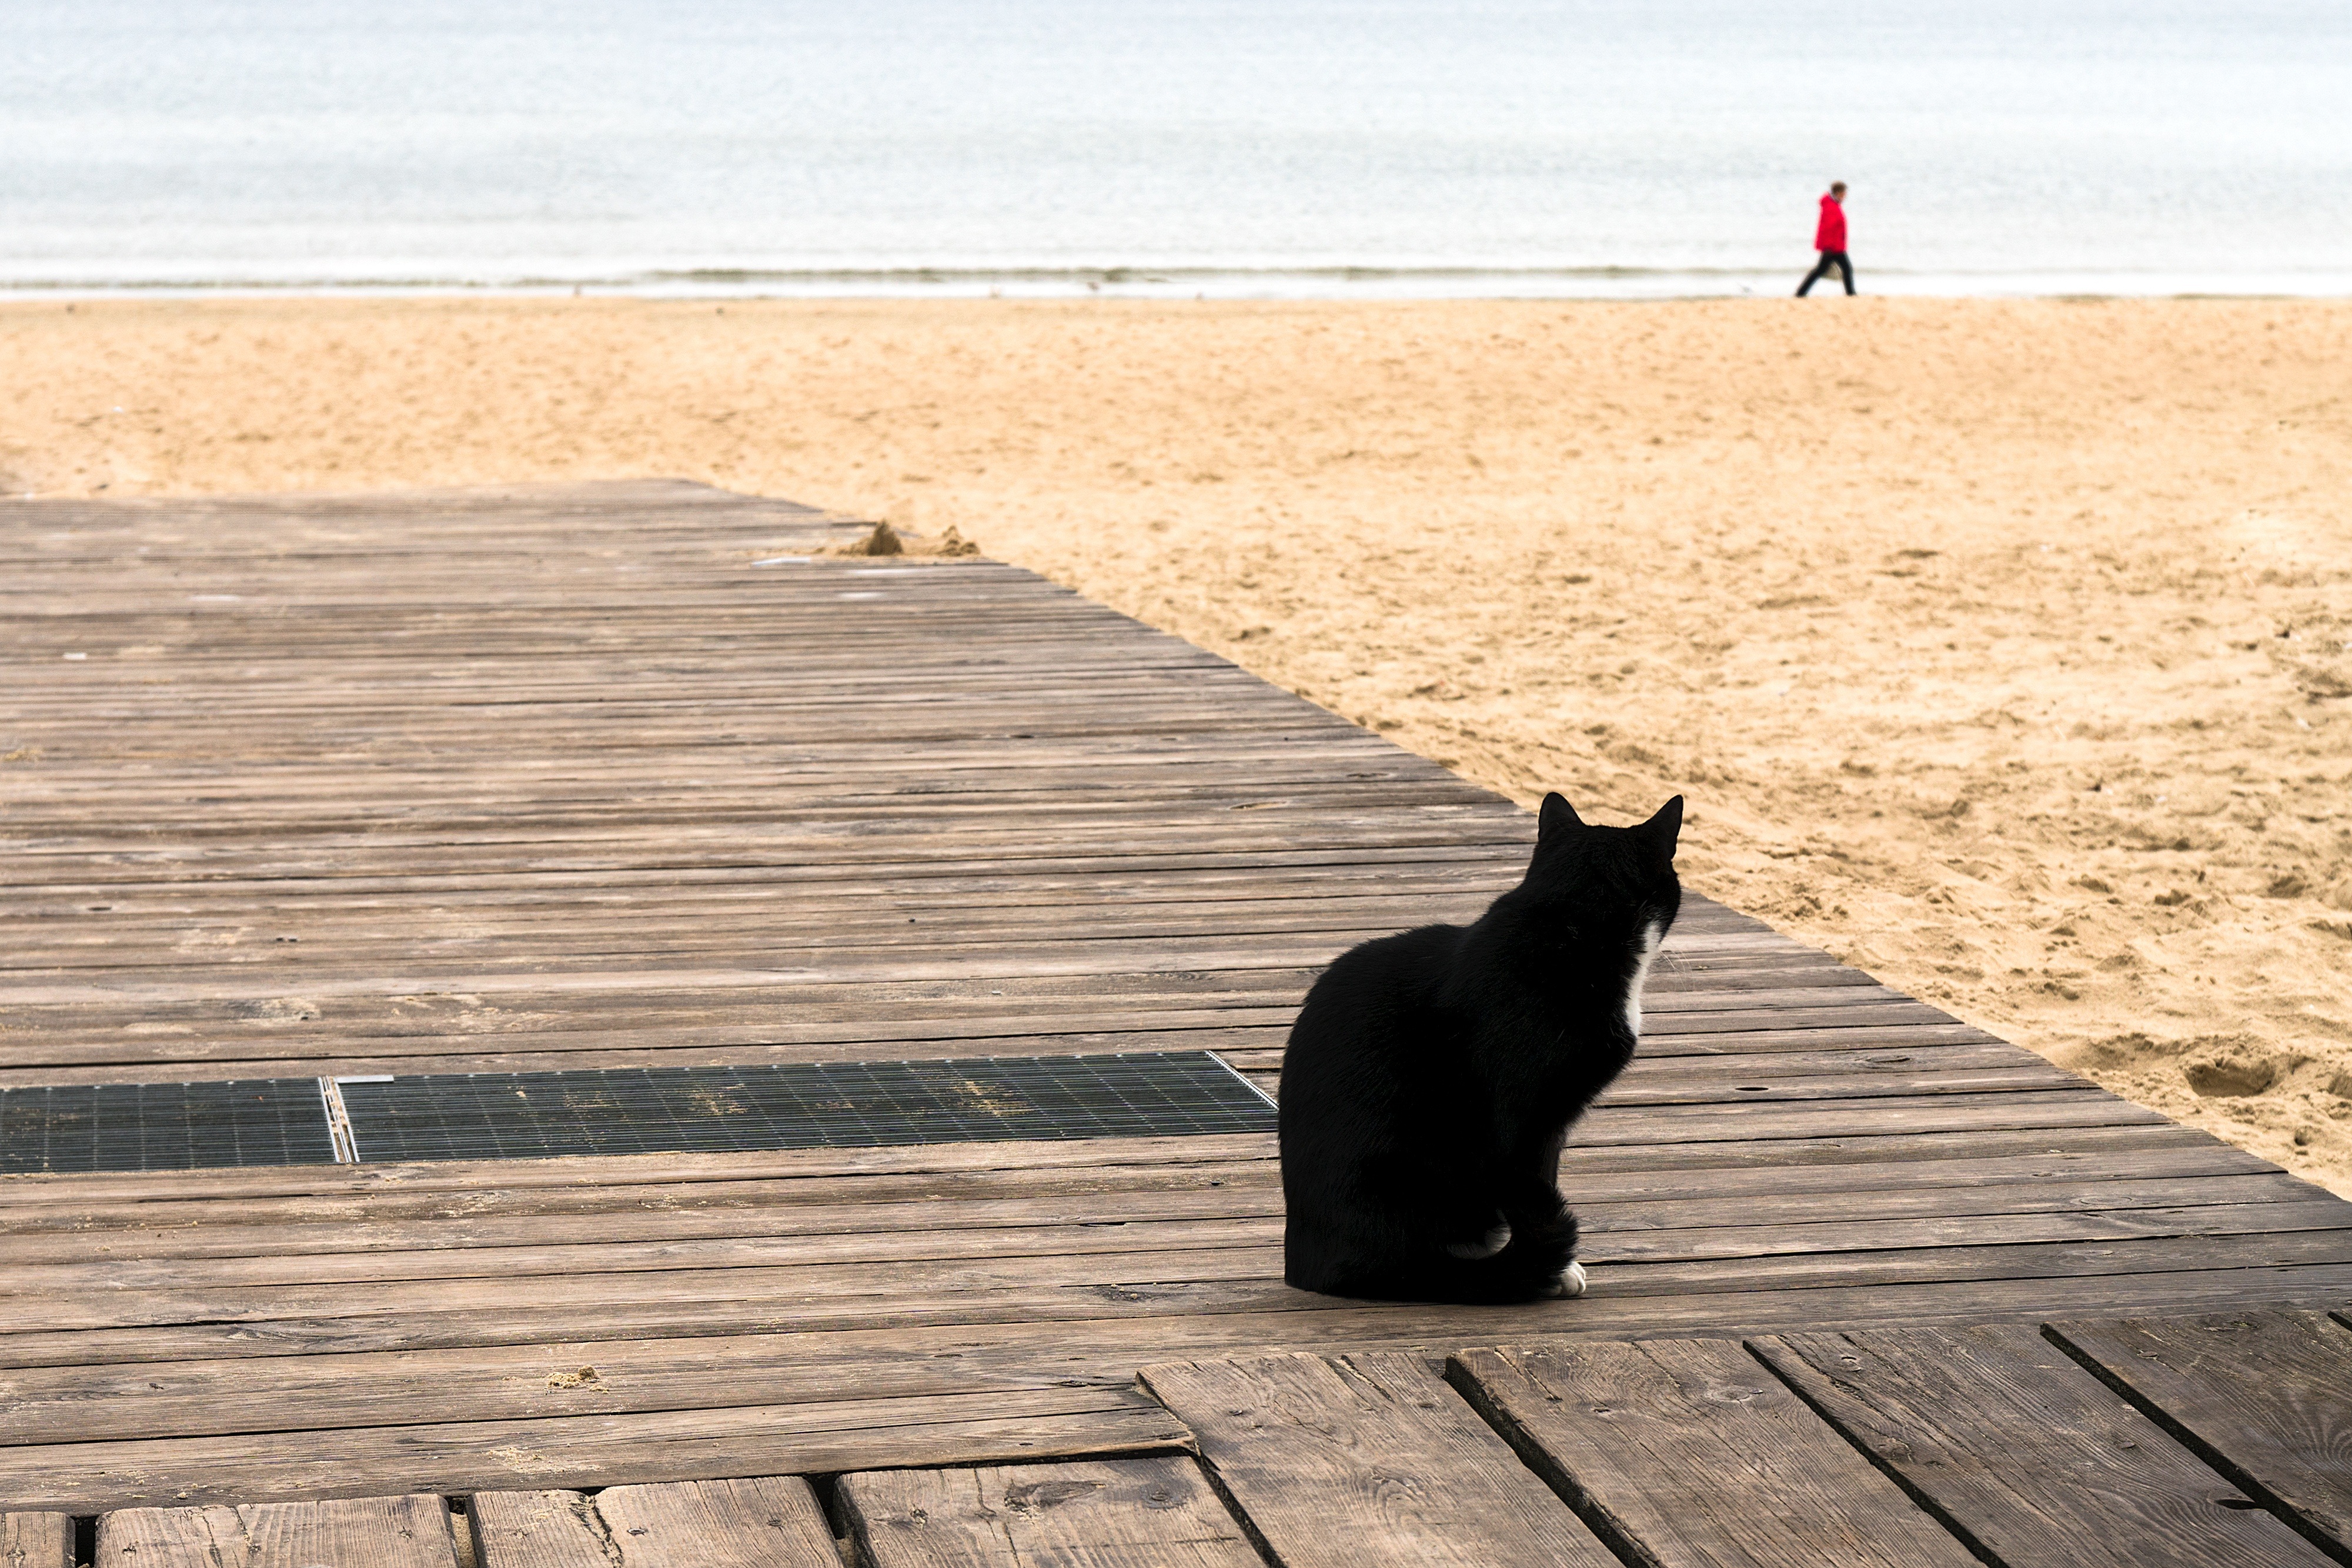
man, beach, sea, coast, water, nature, path, outdoor, sand, ocean, walking, sky, wood, shore, animal, pier, porch, looking, shoreline, male, seaside, wild, pet, red, kitten, cat, sitting, mammal, blue, black, jetty, seashore, jacket, goal, waves, kitty, focus, stare, interesting, missing, target, master, flooring, human positions